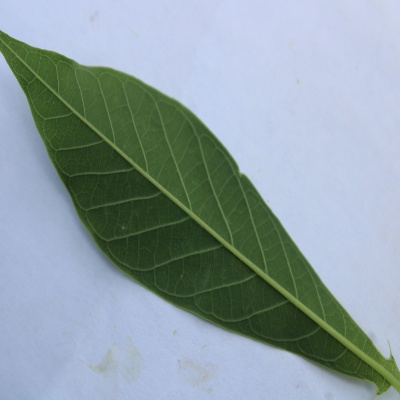
Crop: Cassava
Condition: healthy